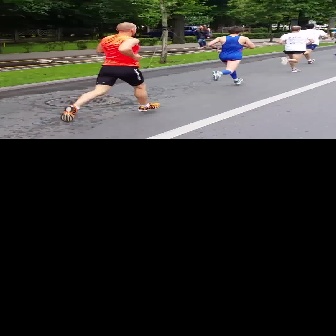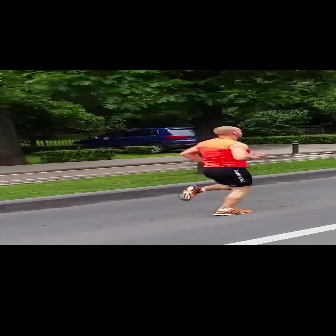
  Please identify the target specified by the bounding box [58,21,159,122] in the first image and locate it in the second image. Return the coordinates in [x_min,y_min,x_max,y_max] format.
Answer: [175,125,265,215]